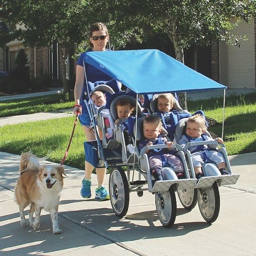
is this not the coolest carriage yet ?